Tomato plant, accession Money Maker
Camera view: horizontal (90 deg, fisheye); turntable rotation: 300 degrees
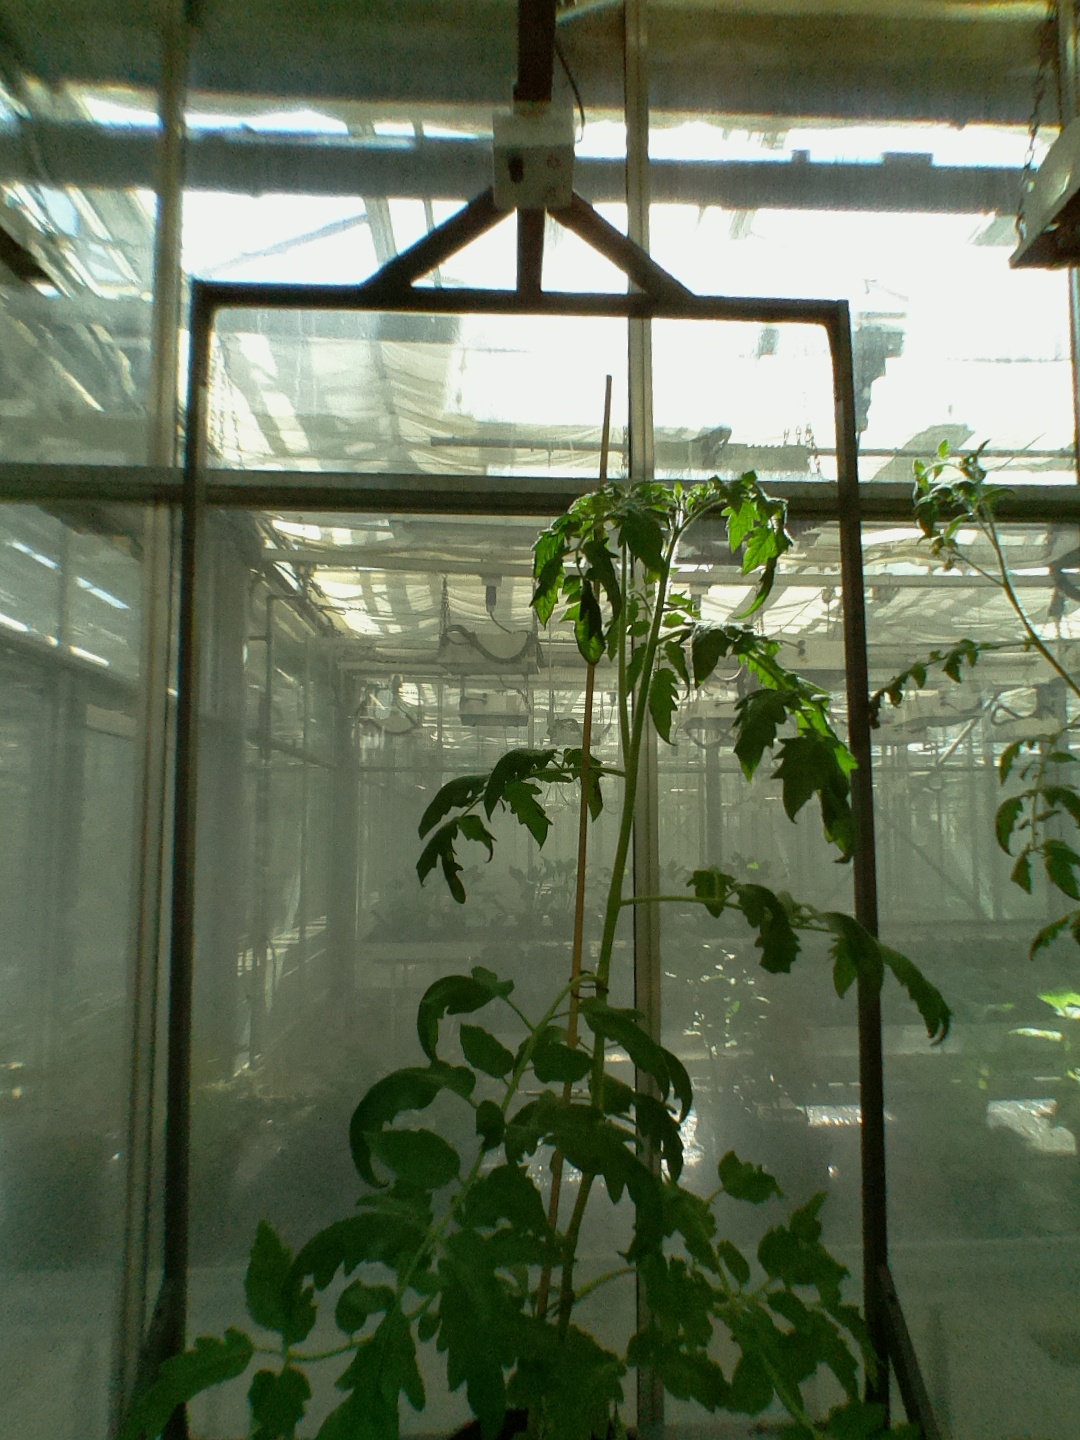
BBCH growth stage 23: 30%-40% Side shoots formed